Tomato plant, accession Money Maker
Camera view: bottom (45 deg); turntable rotation: 270 degrees
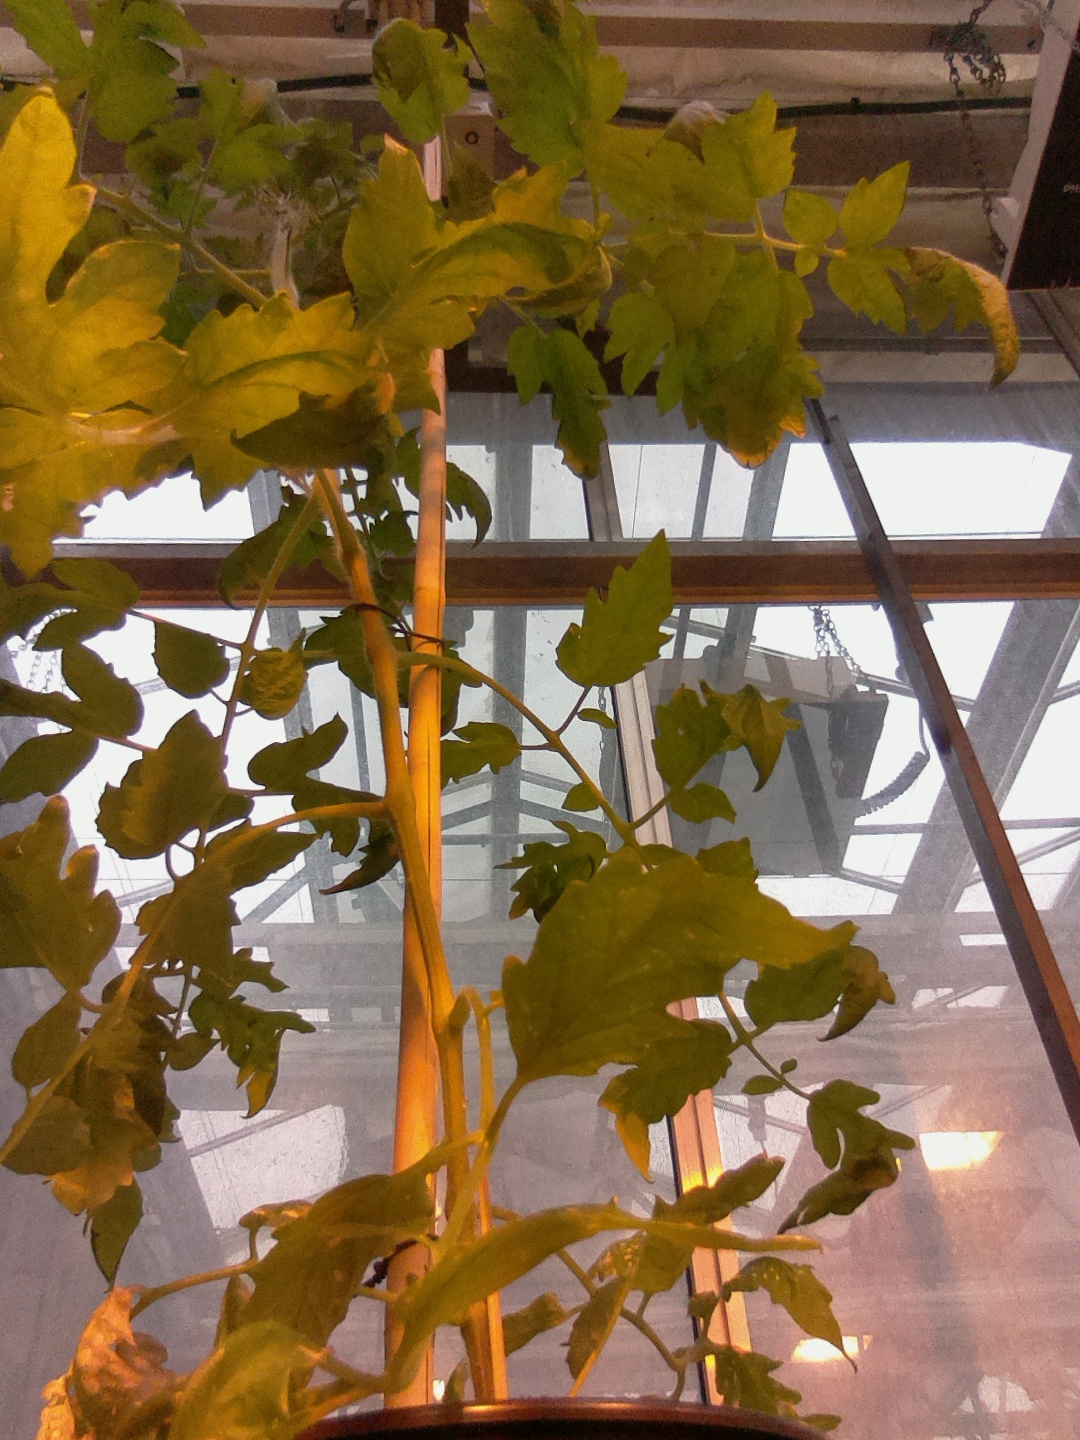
BBCH growth stage 60: First flowers open